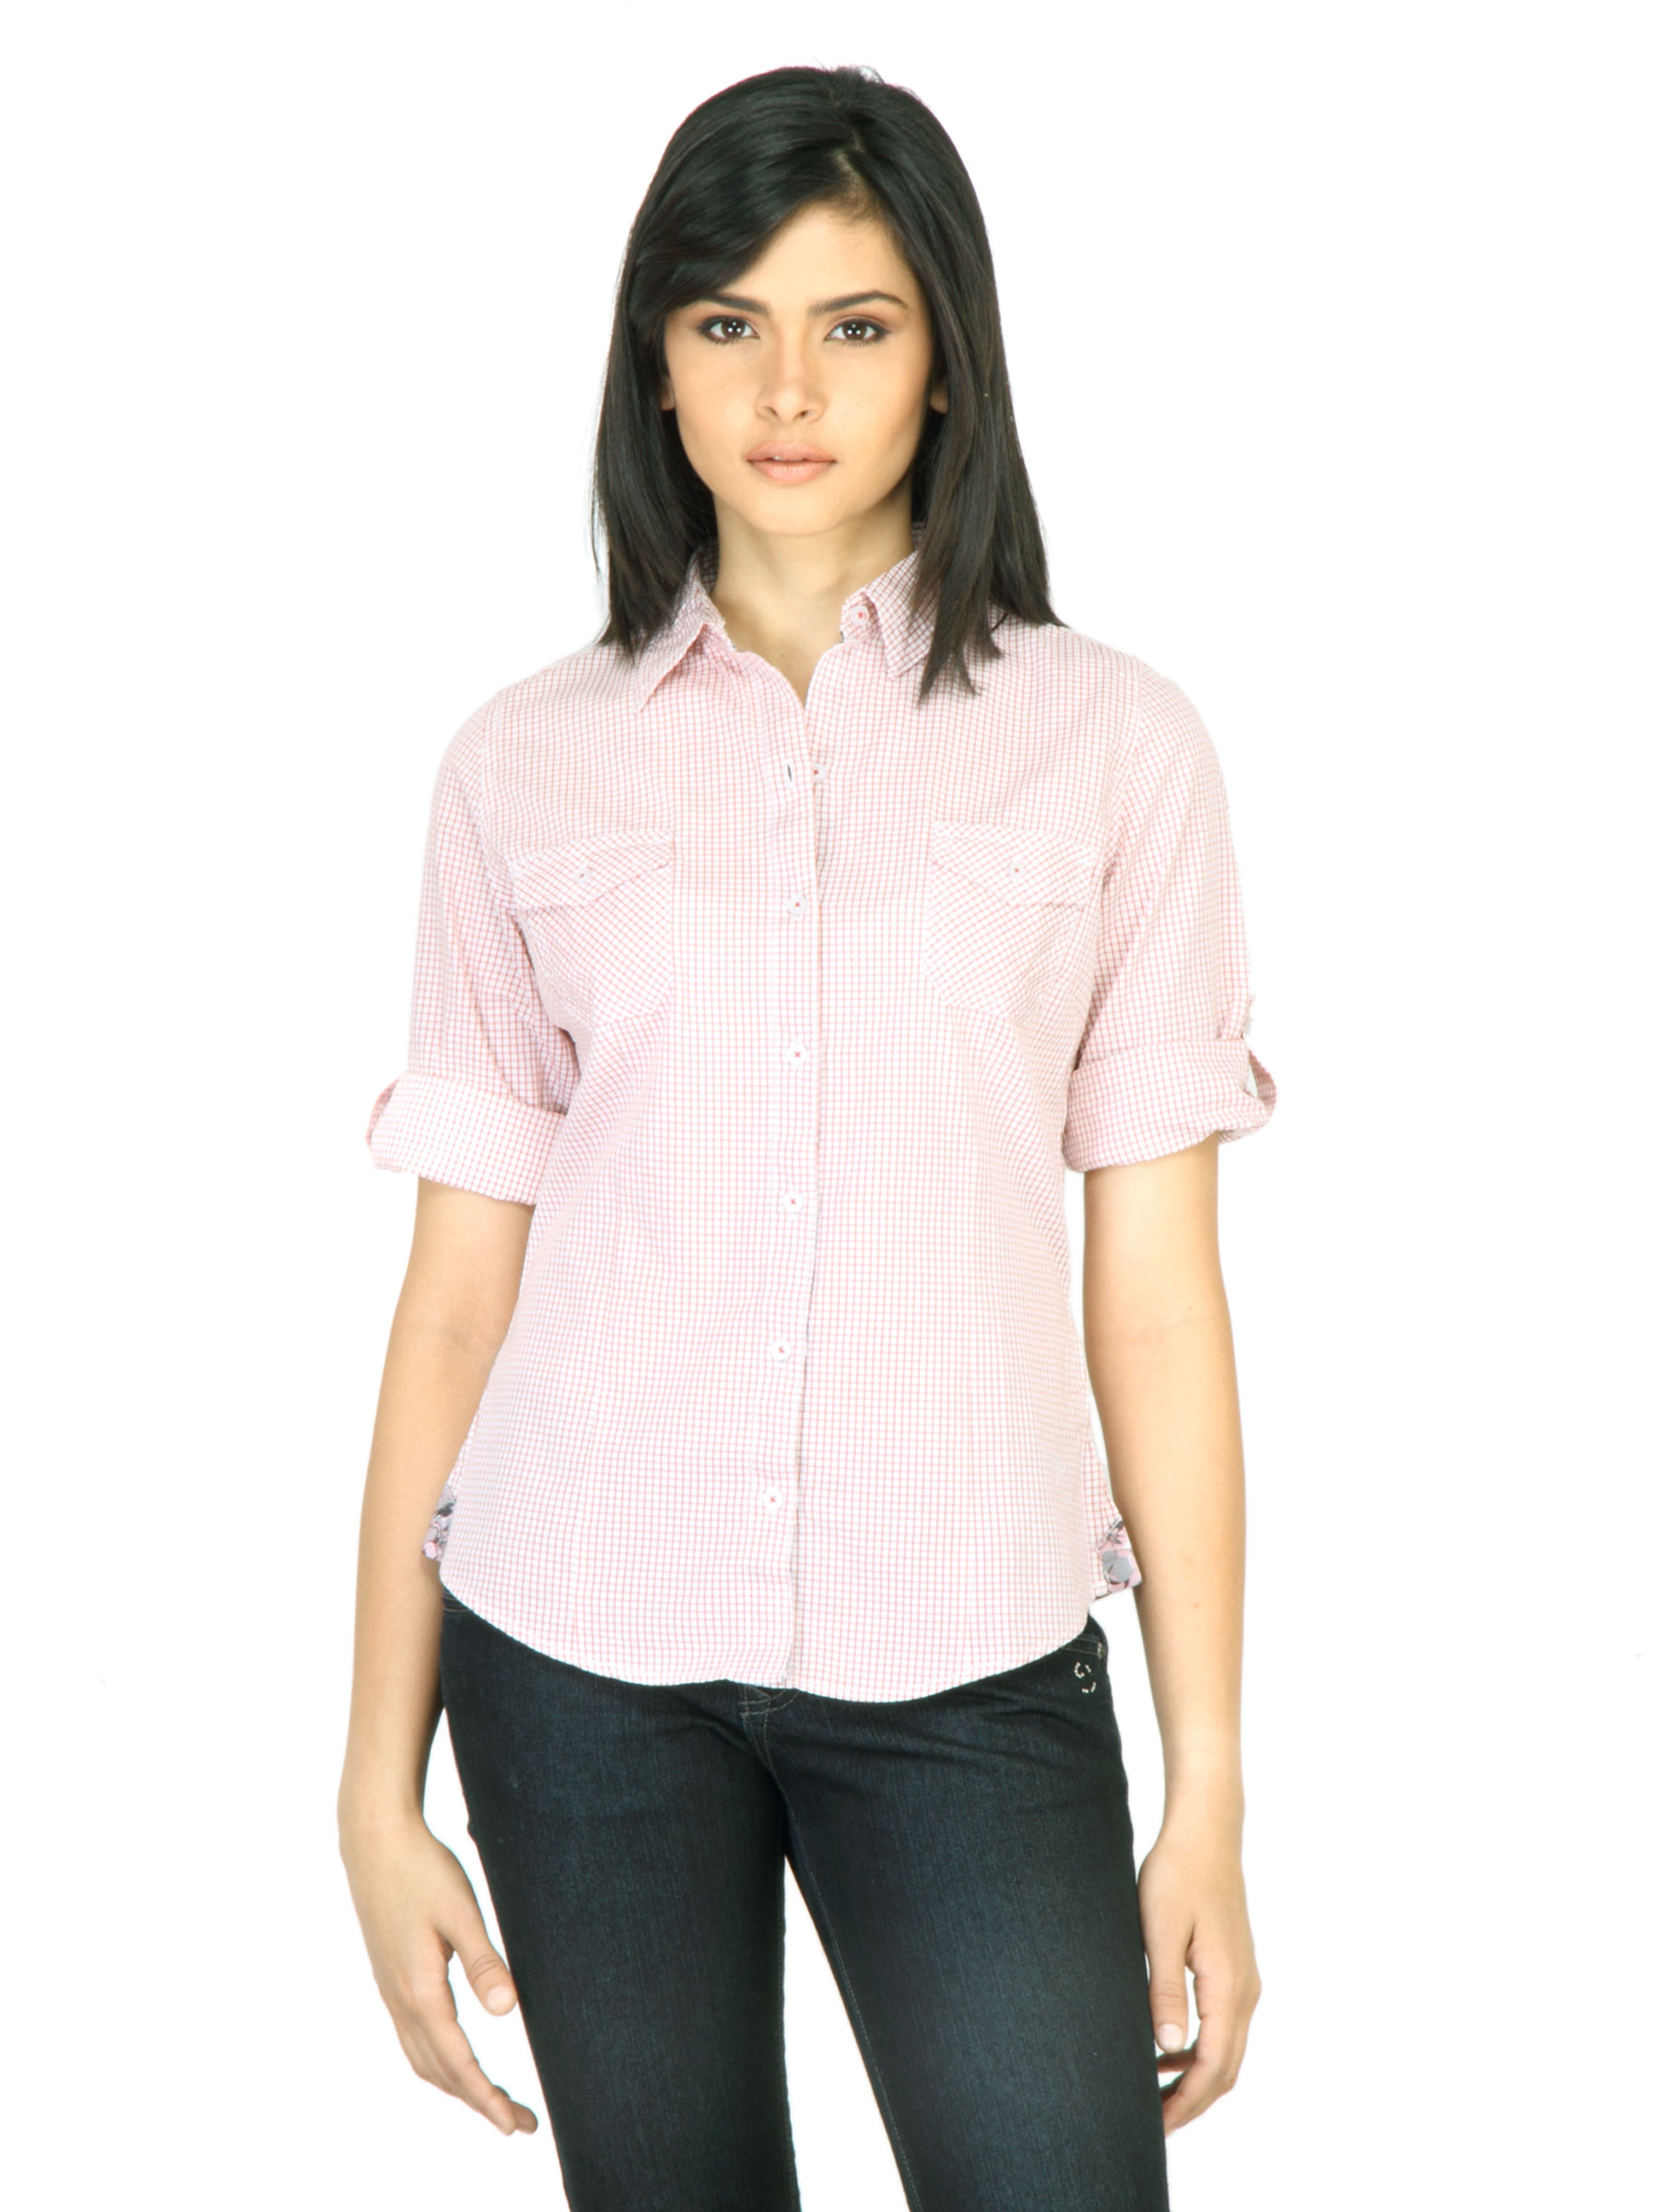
Wrangler Women Double Red Shirt
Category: Apparel / Topwear / Shirts
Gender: Women
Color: Red
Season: Fall 2011
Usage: Casual